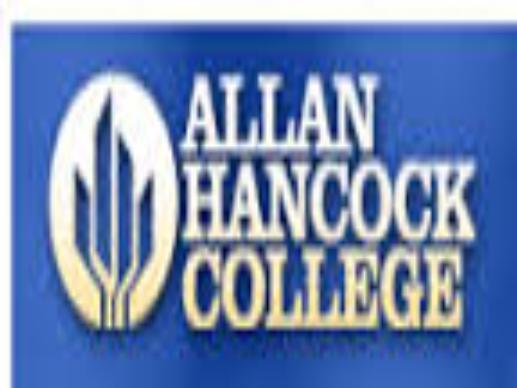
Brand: Hancock-2
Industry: Necessities